Sky position (RA, Dec in degrees): 335.195, 1.259
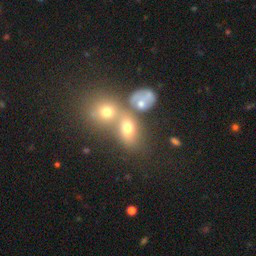
Galaxy morphology: Merging Galaxies